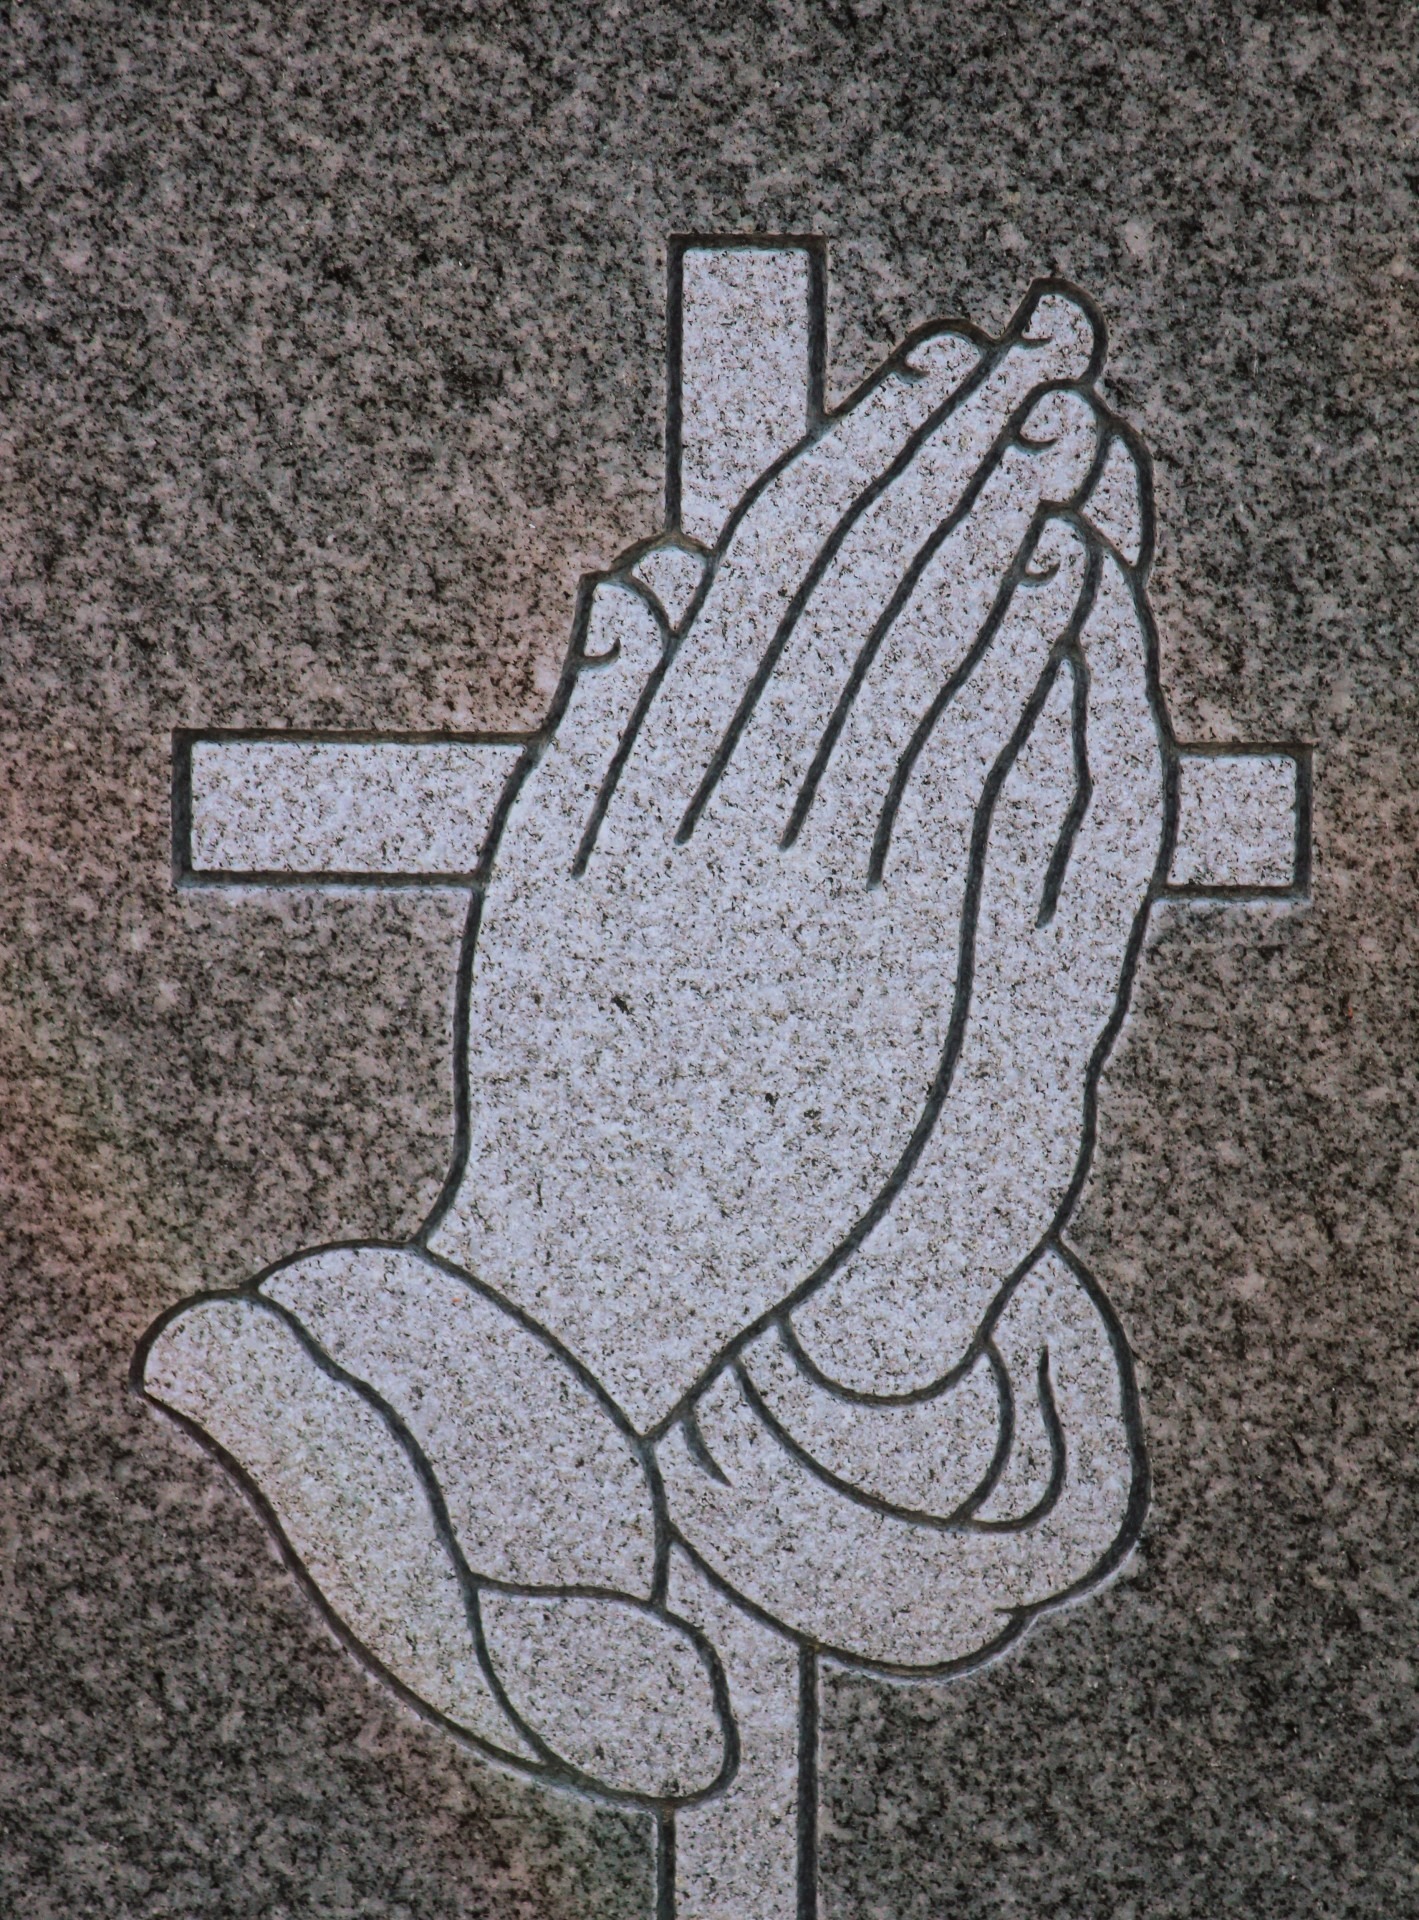
number, wall, pattern, line, symbol, praying, font, grave, art, sketch, drawing, illustration, design, hands, headstone, detail, carving, granite, road surface